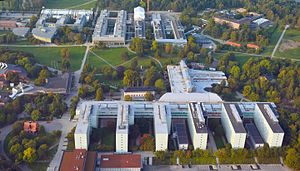
Stockholms Universitet
Stockholm Universitet set fra luften.
Stockholms Universitet er et statsligt universitet i Stockholm, Sverige med ca. 37.000 studerende.